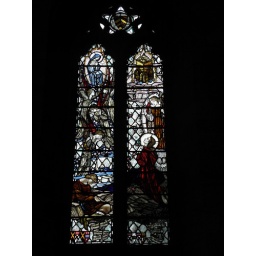
Stained glass window by Louis Davis (pupil of Christopher Whall) at St Laurence, Ludlow, Shropshire